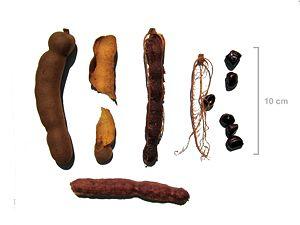
fruits du tamarinier de Thaïlande हिन्दी: इमली (transcription: imlī) scientific: Tamarindus indica